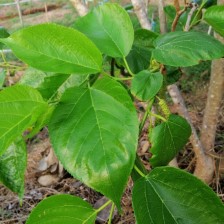
Variety: TaiwanMeacho